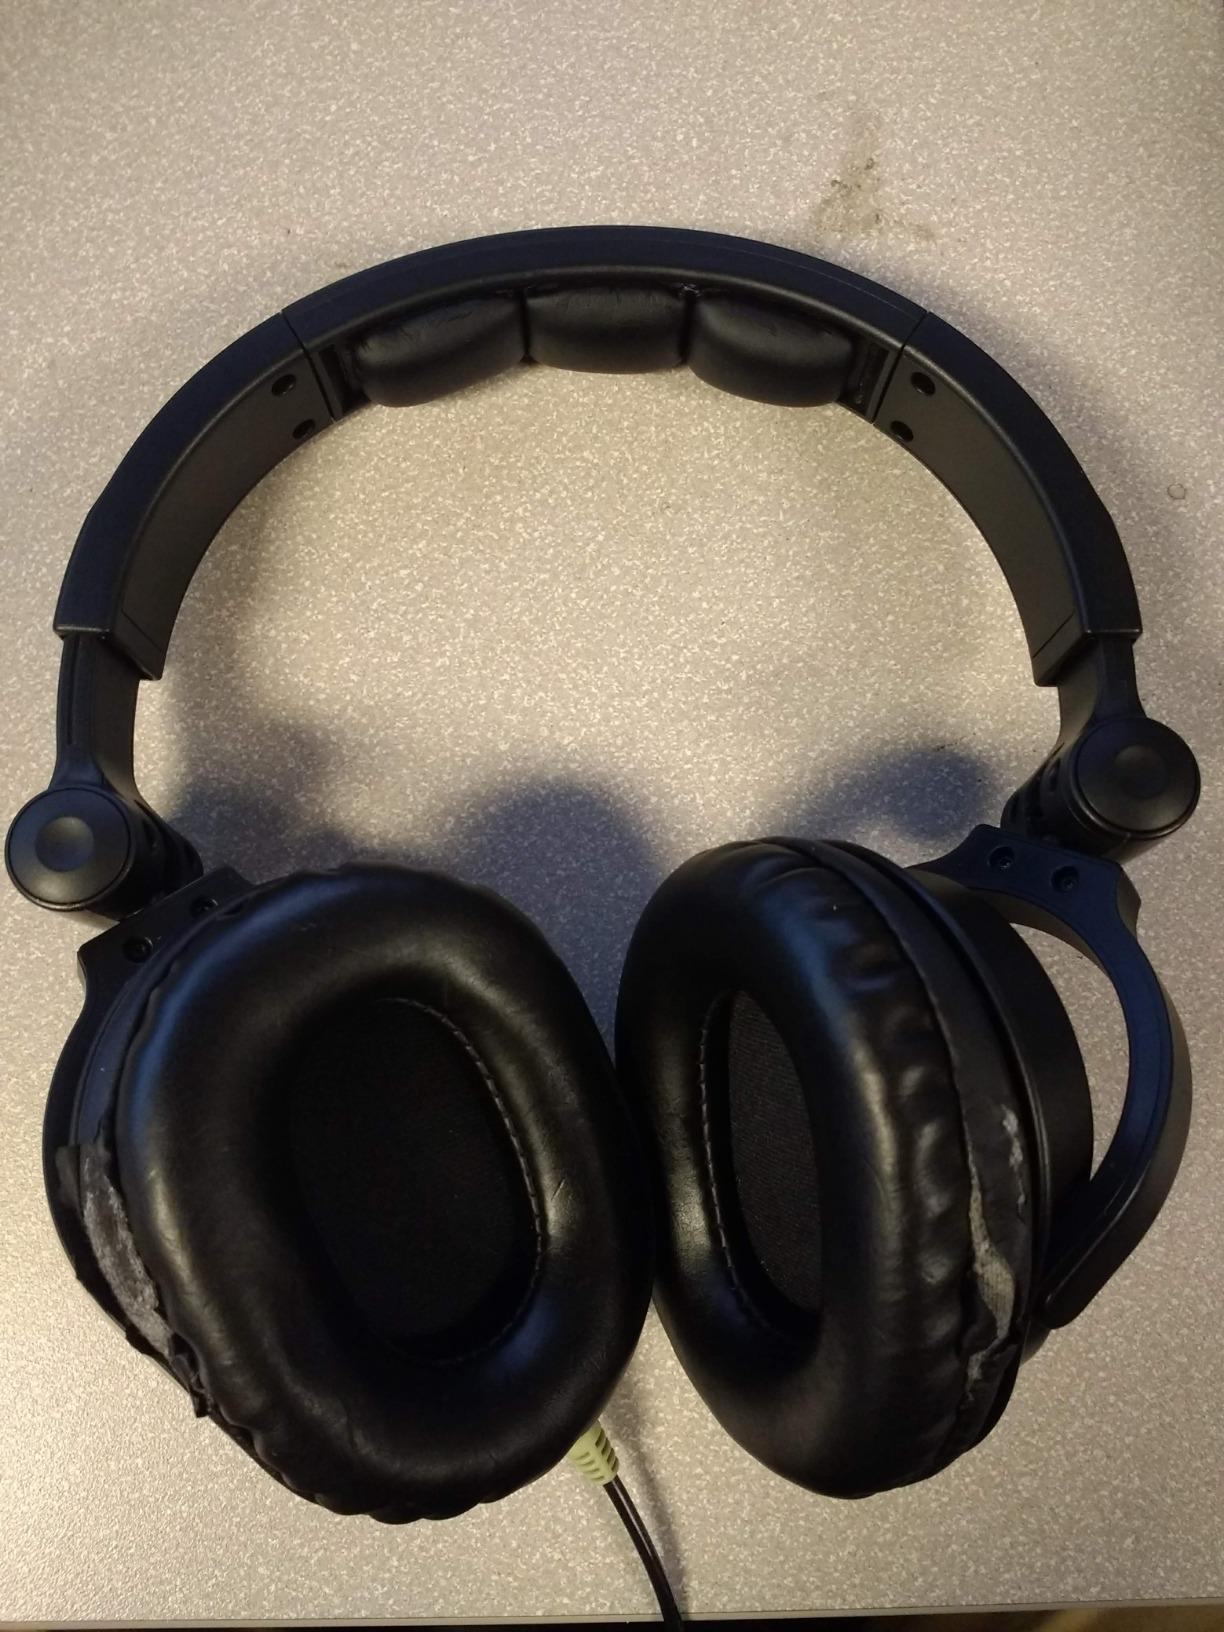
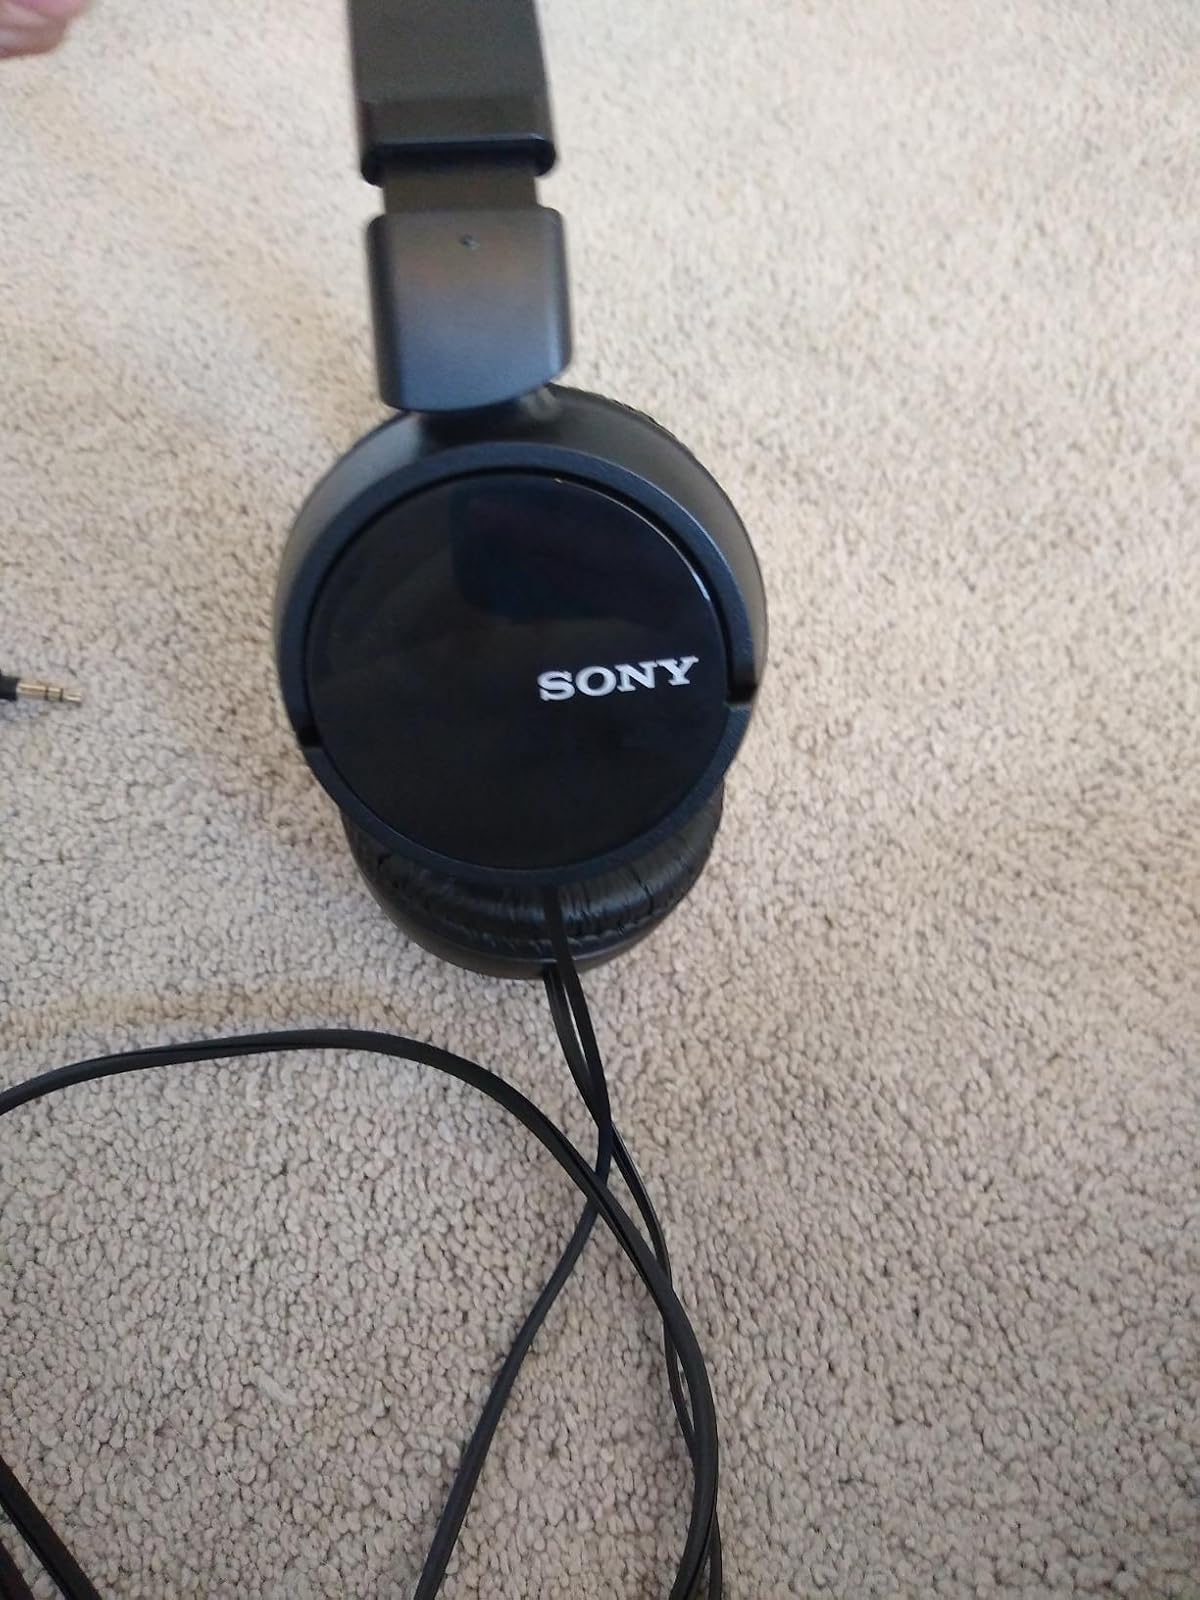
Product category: headphones
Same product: no